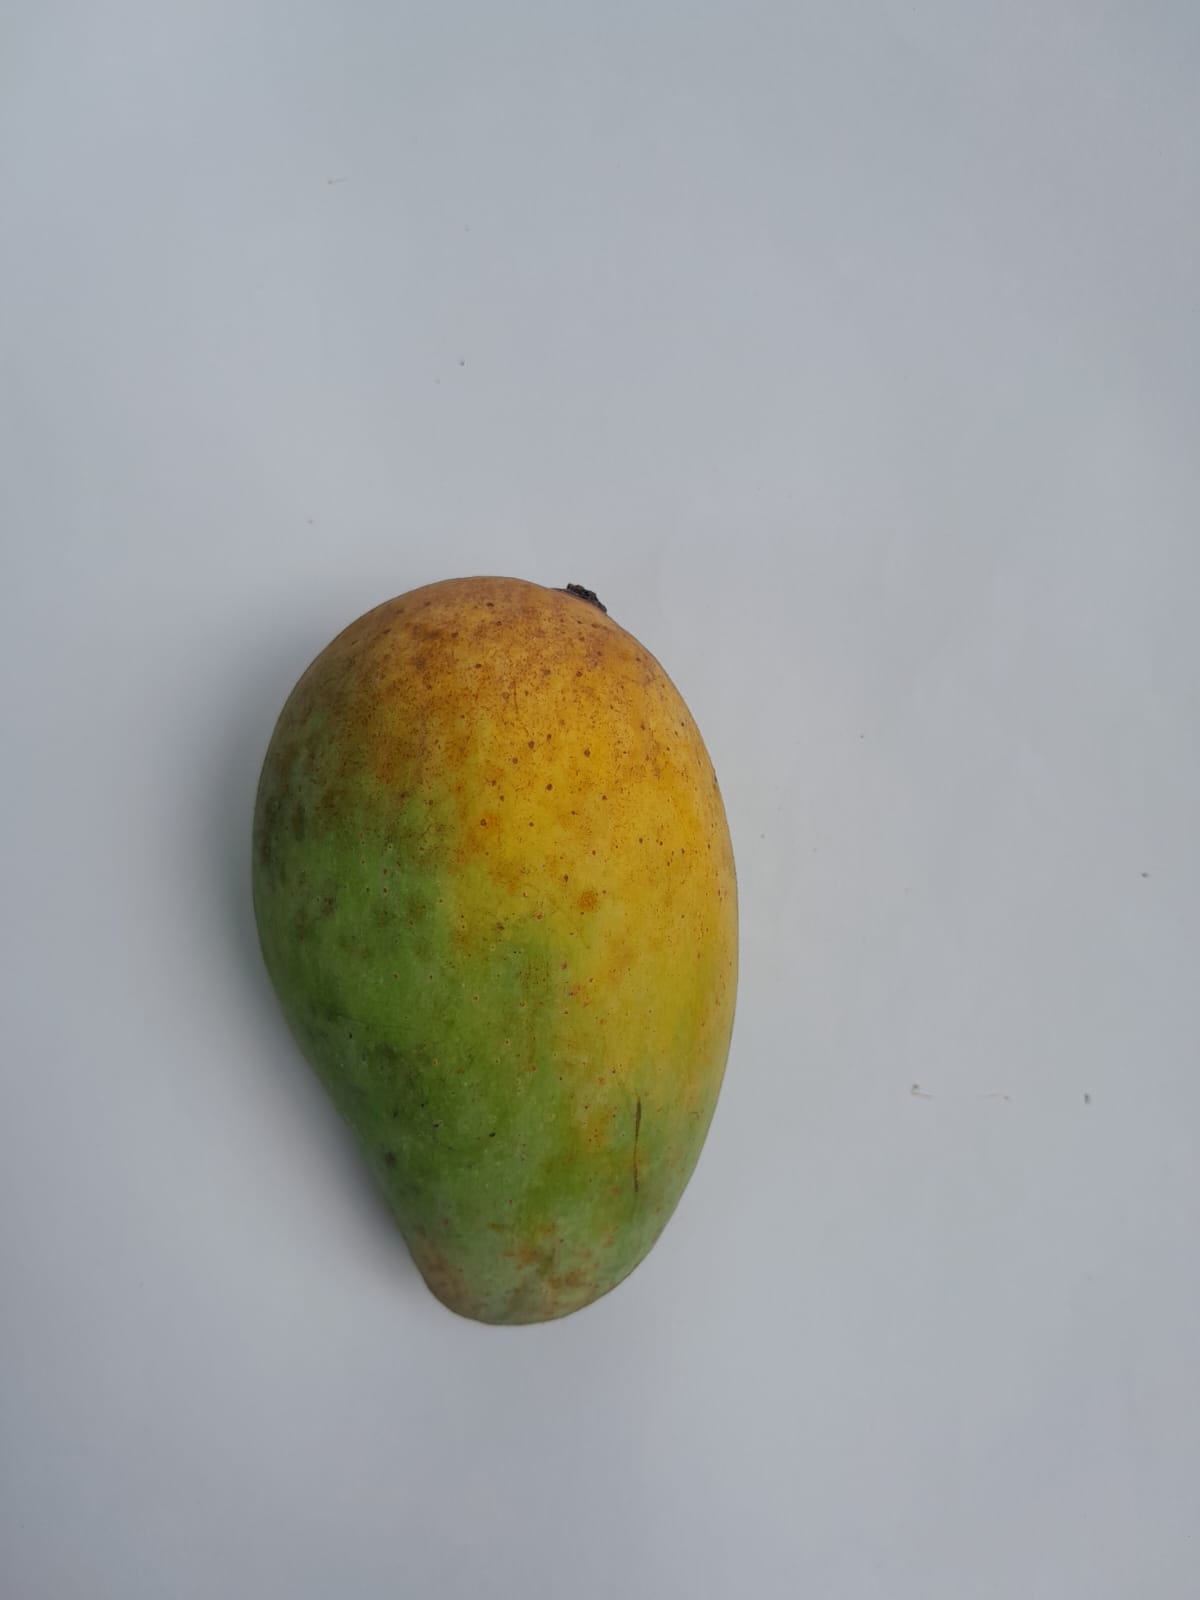
Mango variety: RaniBhog